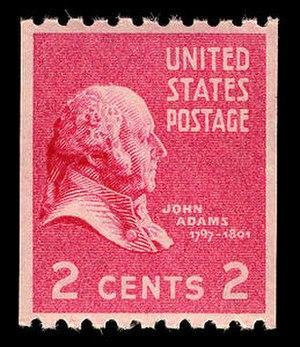
John Adams, né le 30 octobre 1735 à Quincy et mort le 4 juillet 1826 dans la même ville, est un homme d'État américain, président des États-Unis de 1797 à 1801. Deuxième occupant de la fonction après George Washington, il est le premier vice-président des États-Unis de 1789 à 1797, durant la présidence de ce dernier. Membre du Parti fédéraliste, il est considéré comme l'un des Pères fondateurs des États-Unis.